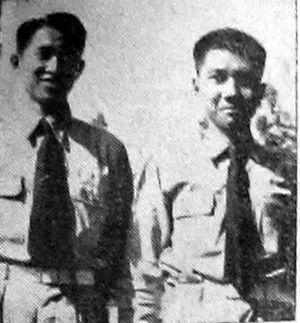
Les Chinois d'Indonésie sont les Indonésiens qui se déclarent d'origine chinoise.